Glenalbyn

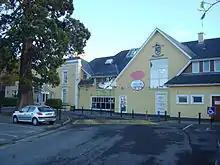
Glenalbyn, home of the Kilmacud Crokes

Glenalbyn (previously Janeville House until 1883) is a Georgian House in Stillorgan, County Dublin constructed circa 1810 which has formed part of the clubhouse complex of the Kilmacud Crokes GAA club since it was acquired in 1963.